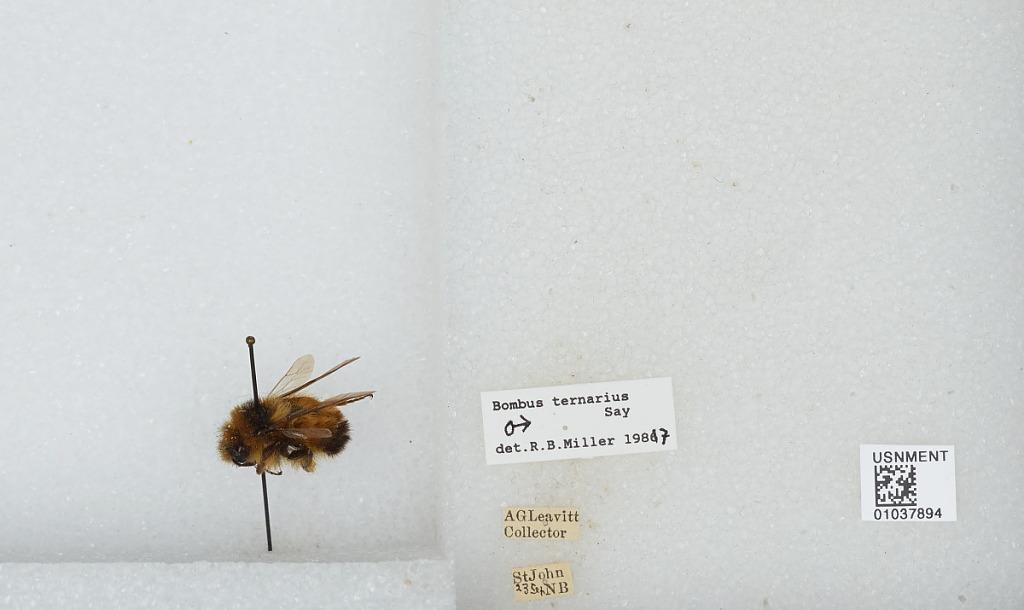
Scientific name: Bombus (Pyrobombus) ternarius Say
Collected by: A. Leavitt
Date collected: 1923-9-
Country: Canada
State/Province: New Brunswick
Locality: Saint John
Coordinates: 45.2806, -66.0761
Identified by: Miller, R. B.